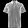
Label: Shirt